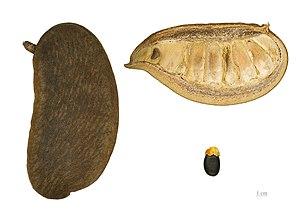
Afzelia africana est une espèce d'arbres de la famille des Fabaceae, originaire d'Afrique.
Afzelia est un genre de plantes dicotylédones de la famille des Fabaceae, sous-famille des Caesalpinioideae, originaire des régions tropicales d'Afrique et d'Asie, qui comprend 12 espèces acceptées.